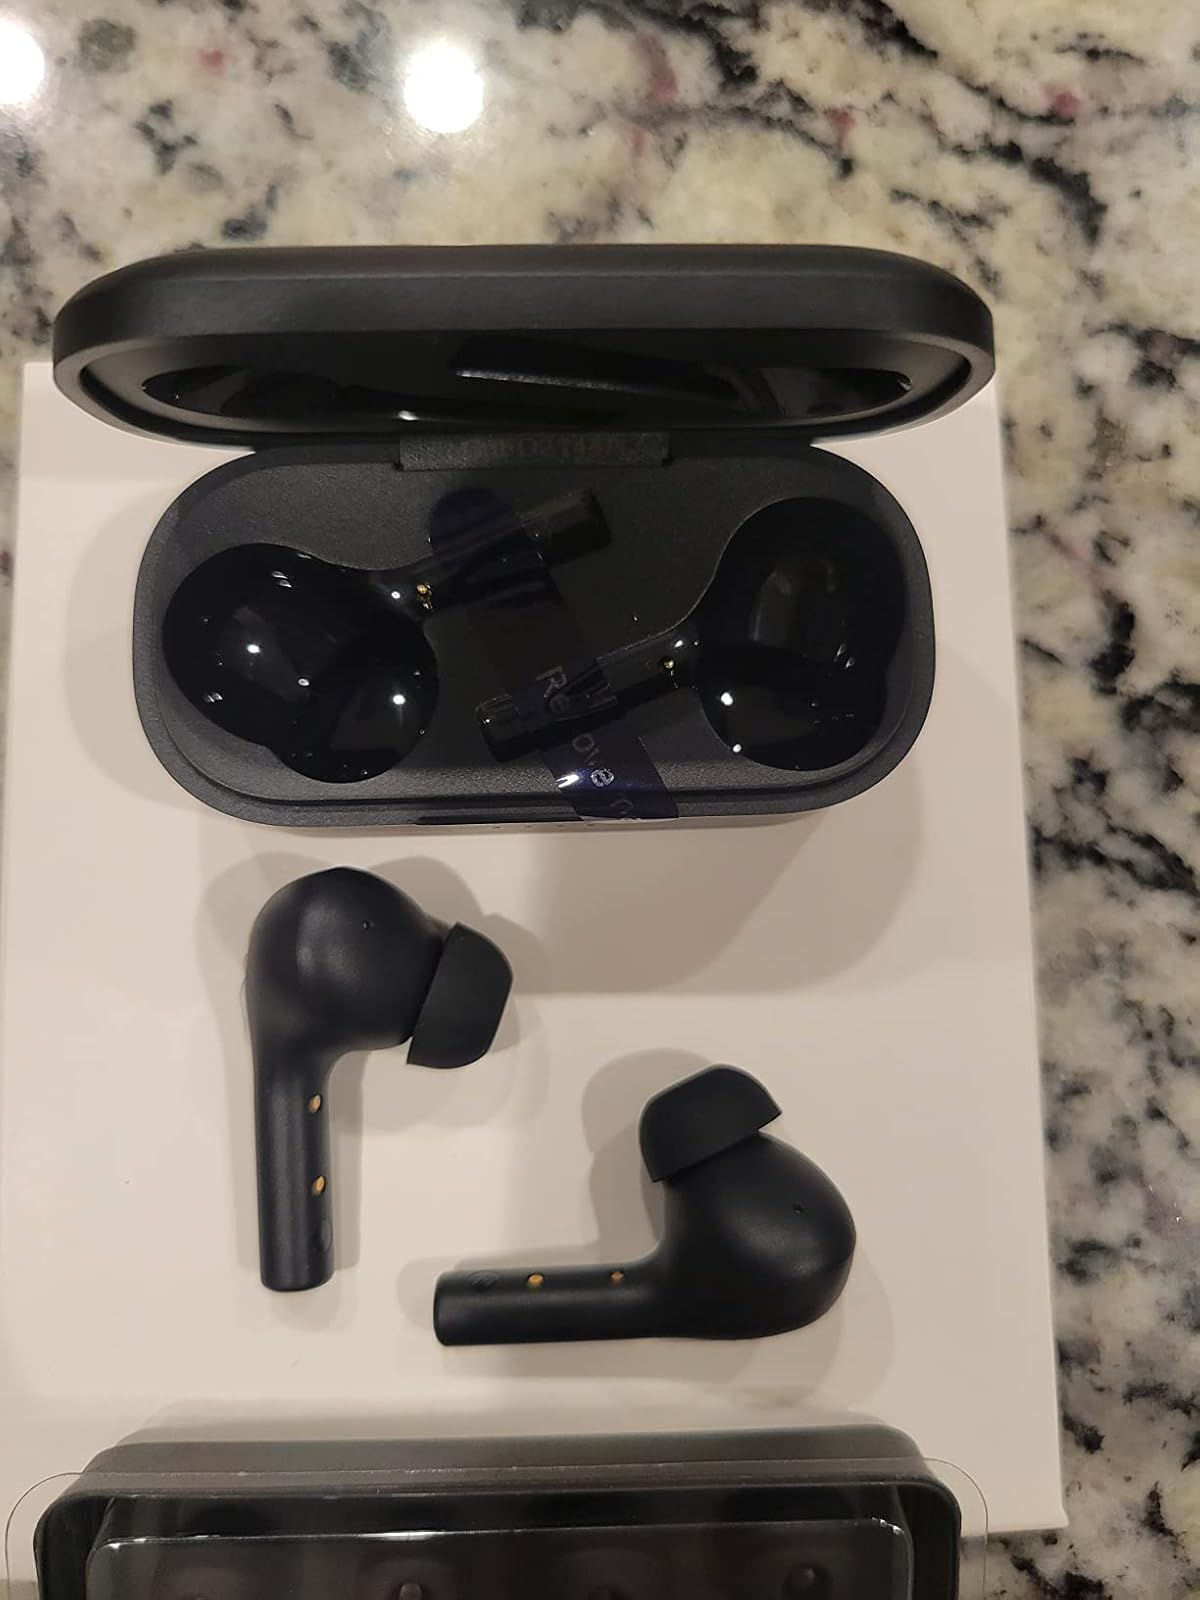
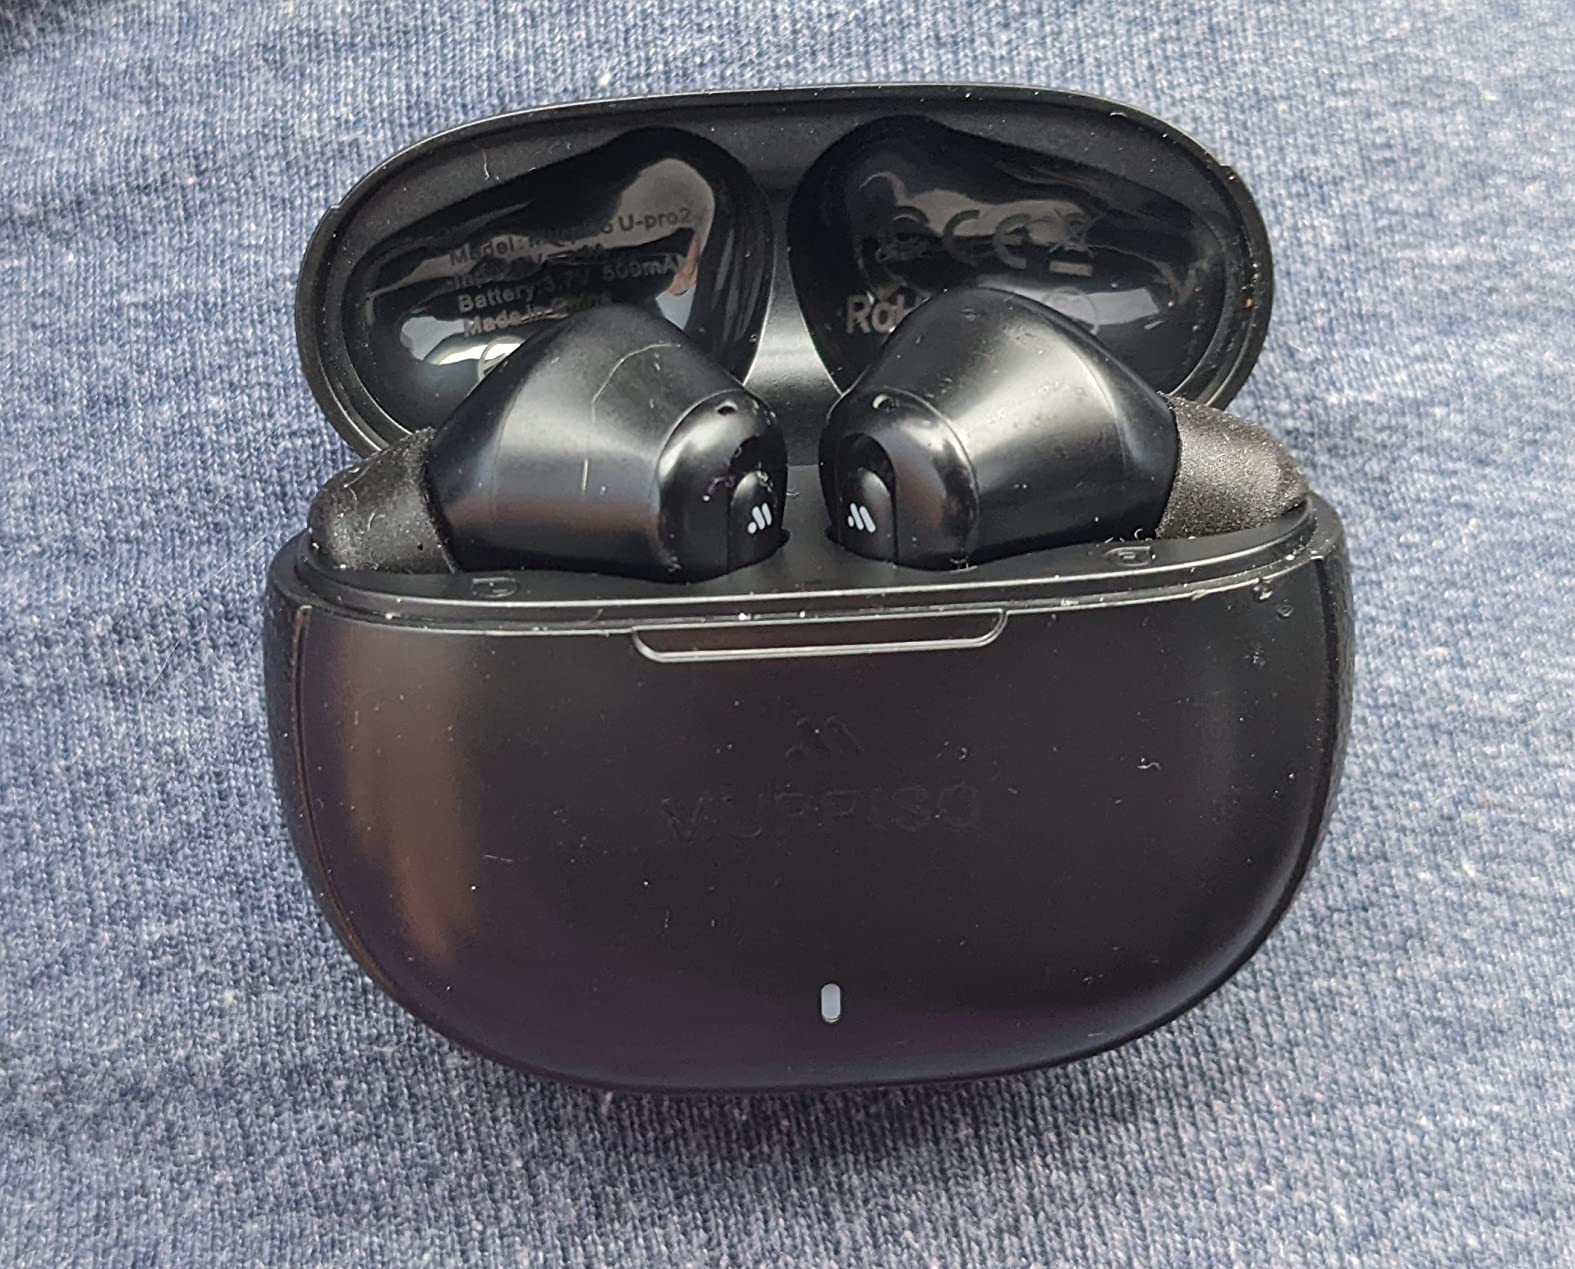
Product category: earbuds
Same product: no